Karl Borris

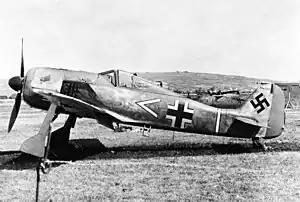
A Focke-Wulf Fw 190 fighter similar to those flown by Borris

On 5 March 1941, Borris, at the time the technical officer of II. "Gruppe", and "Oberleutnant" Otto Behrens, the "Staffelkapitän" of 6. "Staffel", were sent to the Luftwaffe main testing ground for new aircraft designs at Rechlin for operational testing of the then new Focke-Wulf Fw 190. Both Borris and Behrens were prewar aircraft mechanics and headed a team of 30 mechanics and engineers. The unit was given six pre-production Fw 190 A-0 fighters for evaluation and conducted numerous test flights and made various suggestions which proved vital to working out all the technical challenges associated with a new aircraft design.